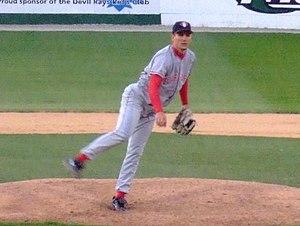
Robert Jonathan Mosebach, né le 14 septembre 1984 à West Palm Beach aux États-Unis, est un joueur américain de baseball évoluant en Ligue majeure de baseball avec les Angels de Los Angeles d'Anaheim.